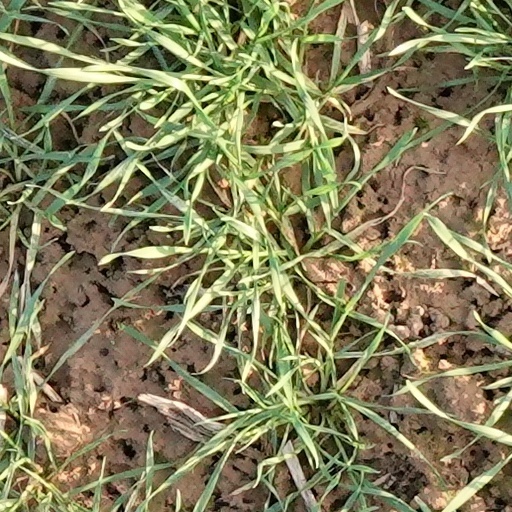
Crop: wheat